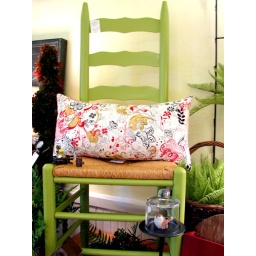
Fun vintage ladderback repainted in chartreuse green with a lovely pillow on top.